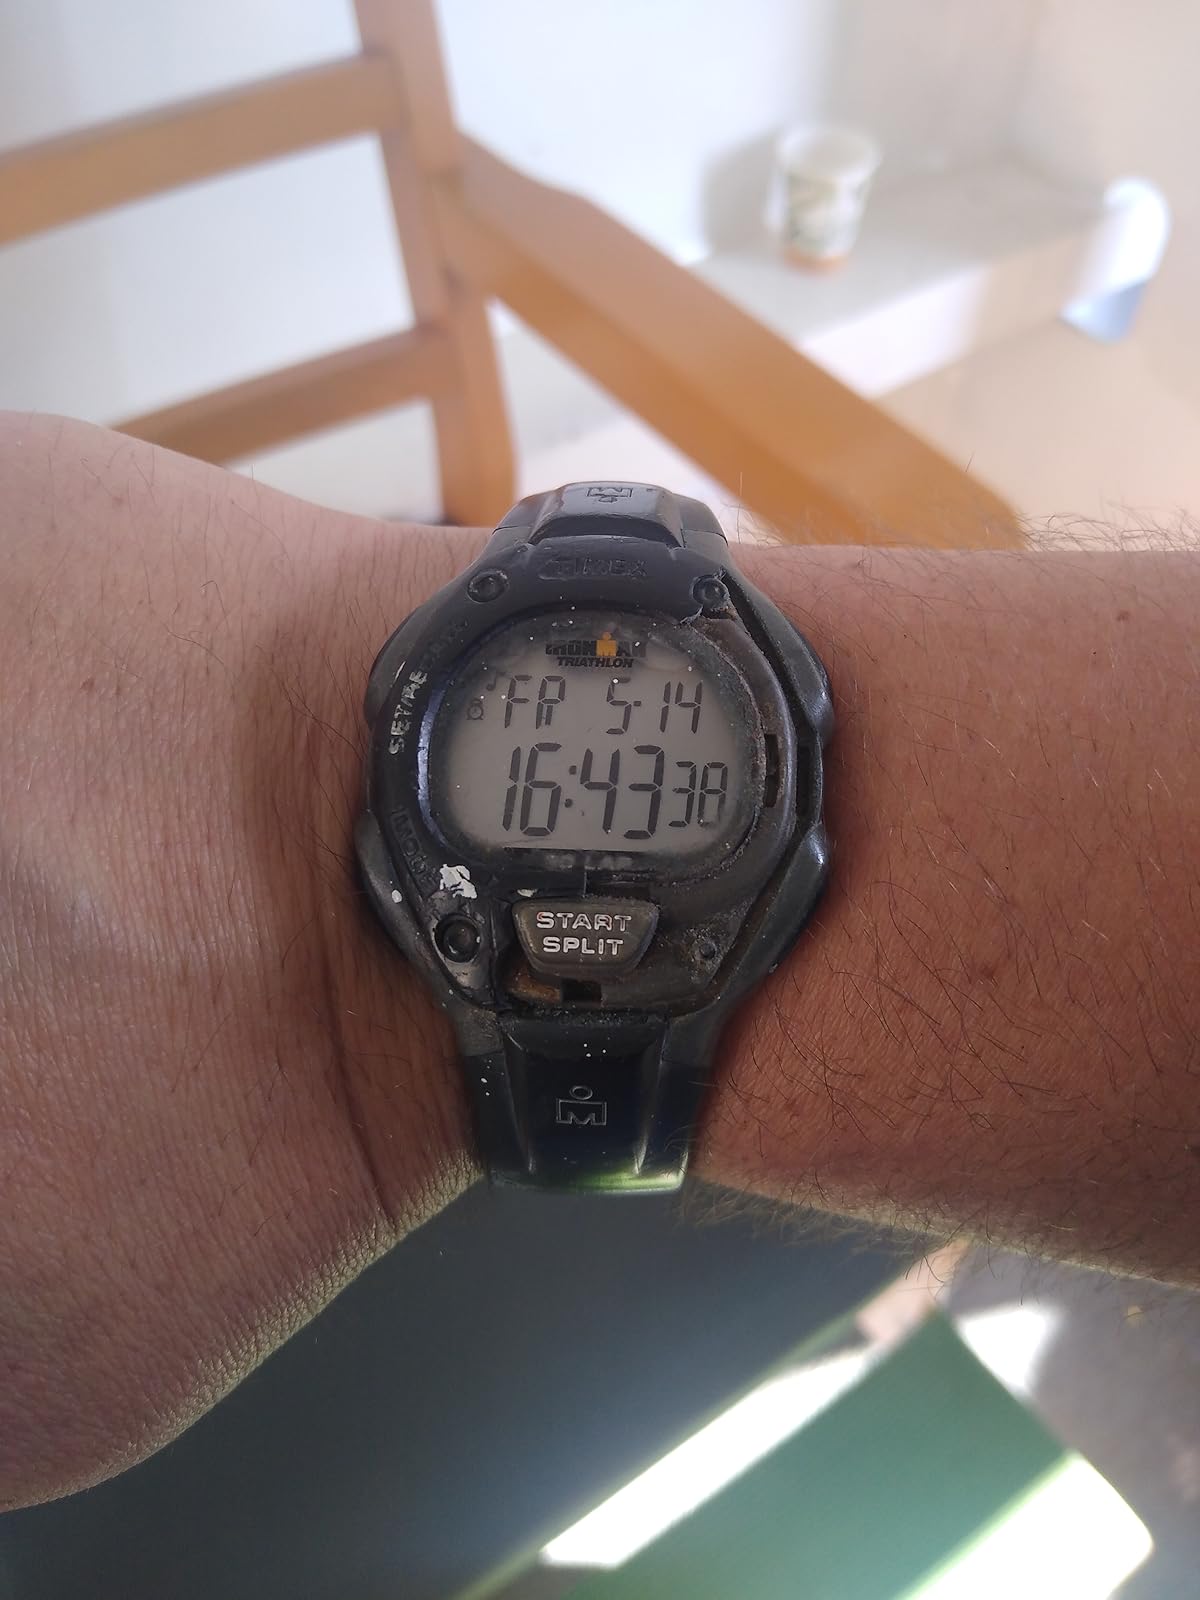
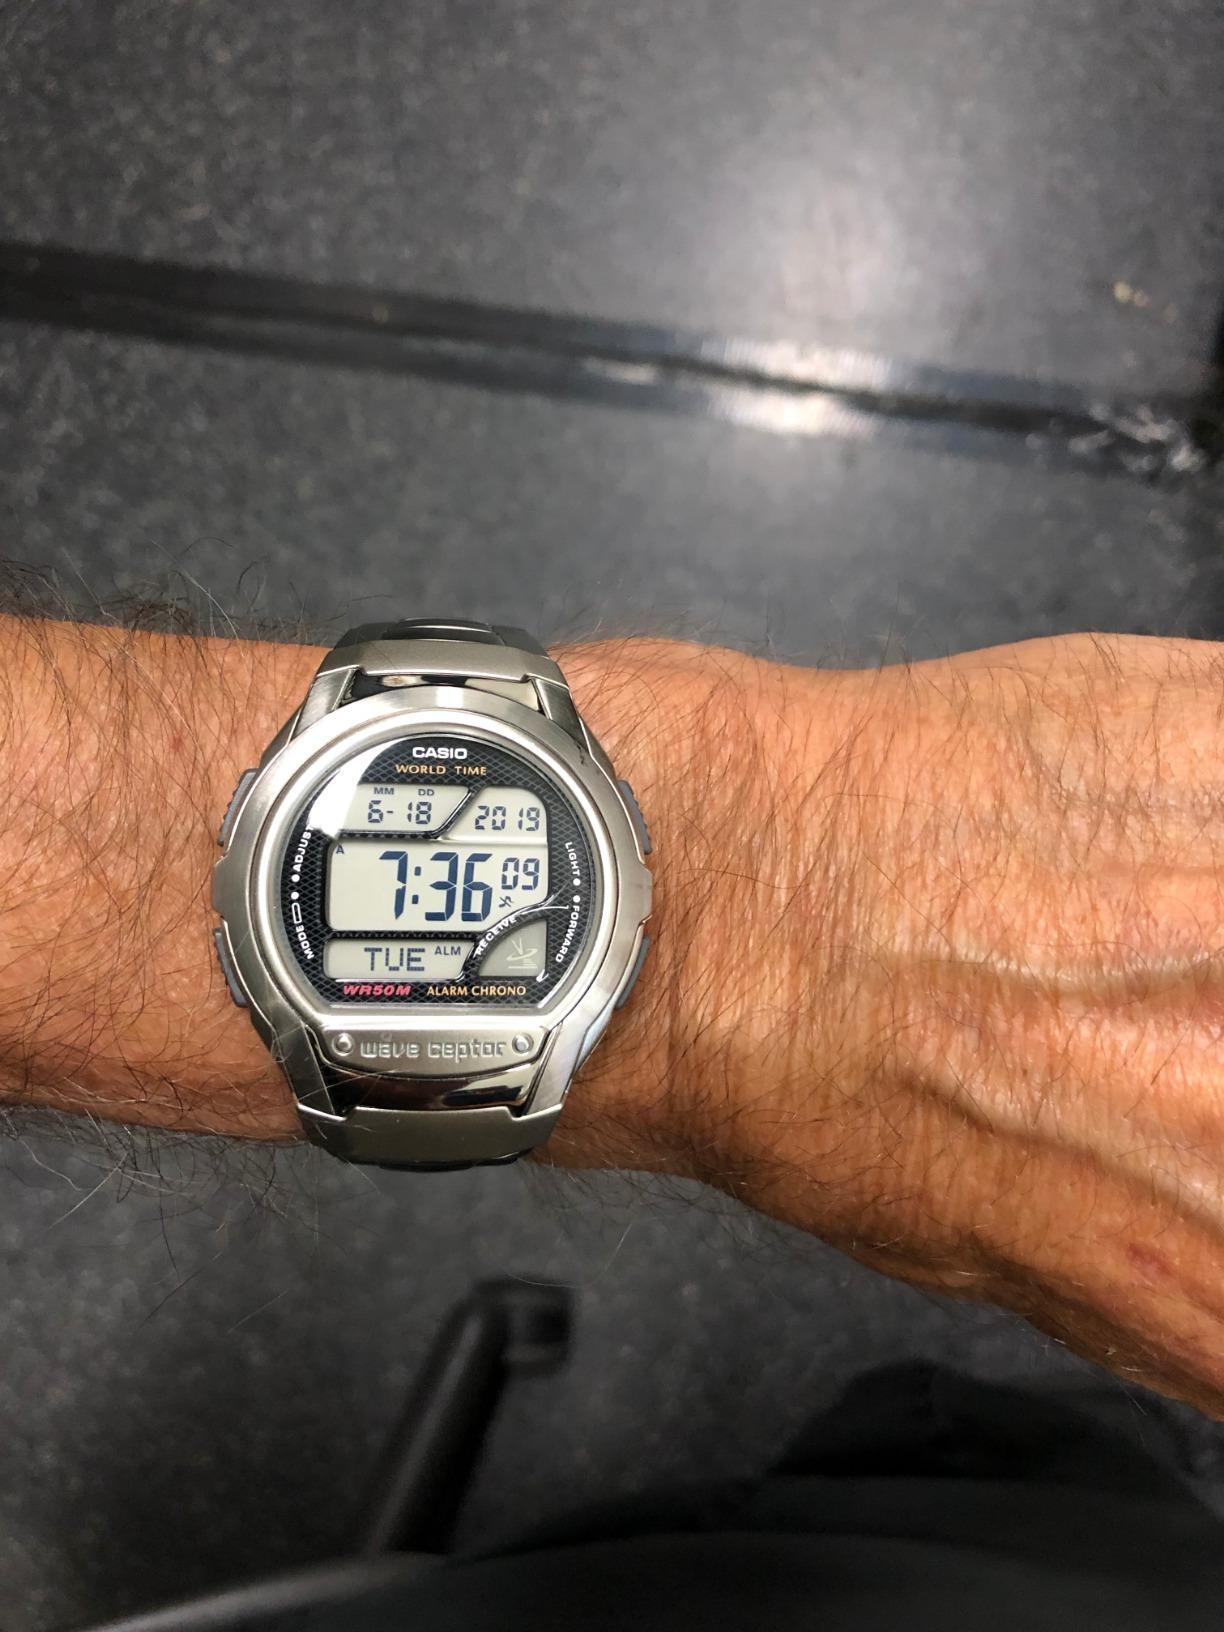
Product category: accessories_watch
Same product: no